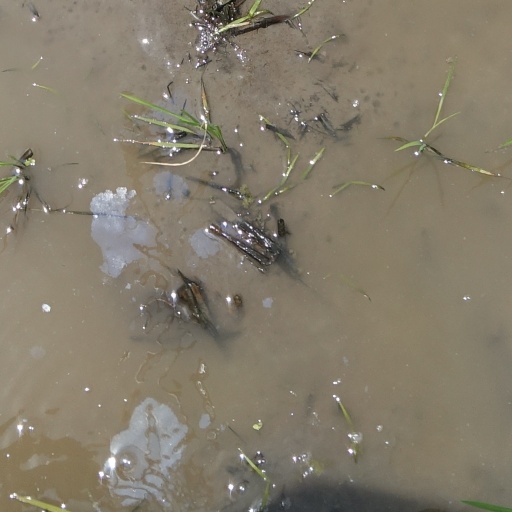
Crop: rice